Locus (genetics)

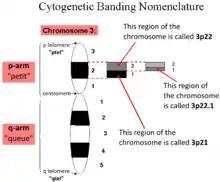
Cytogenetic banding nomenclature

The shorter arm of a chromosome is termed the p arm or p-arm, while the longer arm is the q arm or q-arm. The chromosomal locus of a typical gene, for example, might be written "3p22.1", where: